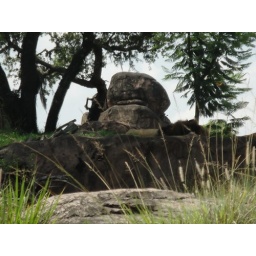
on the animal tour this was a lion on the rock in animal kingdom